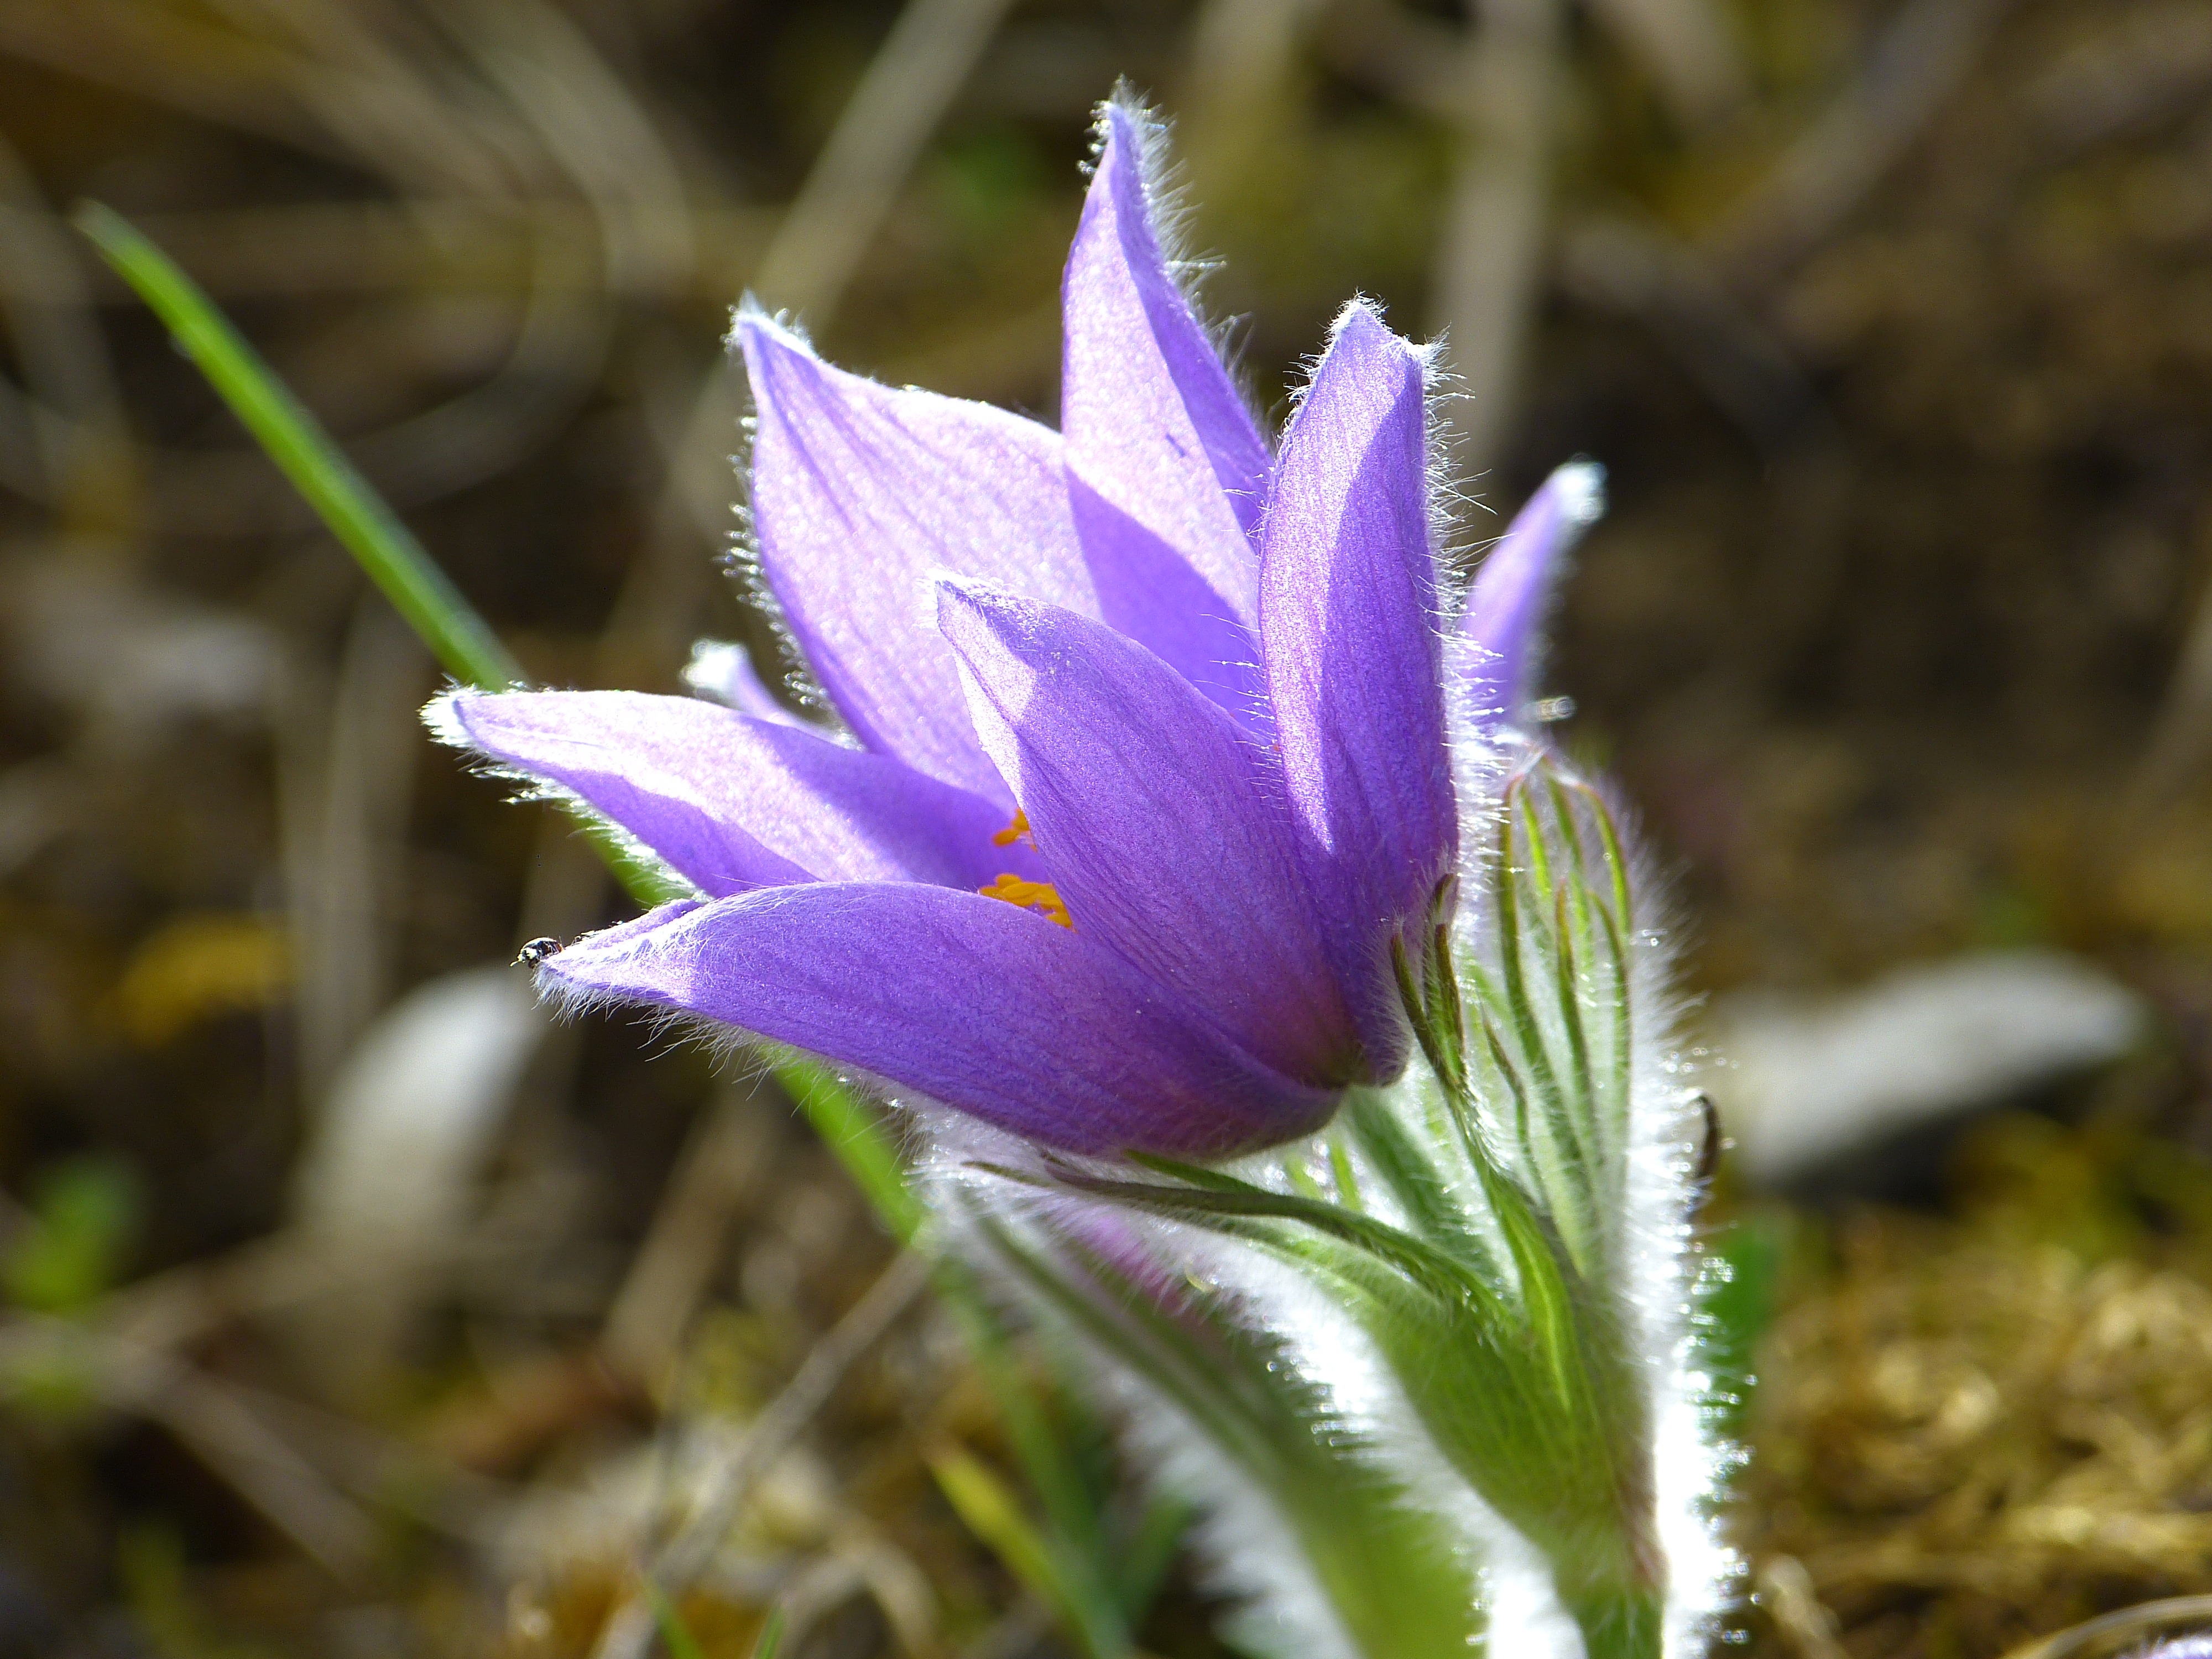
nature, blossom, plant, flower, purple, petal, bloom, spring, botany, blue, flora, wildflower, close up, crocus, macro photography, pasqueflower, pasque flower, pulsatilla, common pasque flower, dry plant, pulsatilla vulgaris, flowering plant, bellflower family, plant stem, land plant